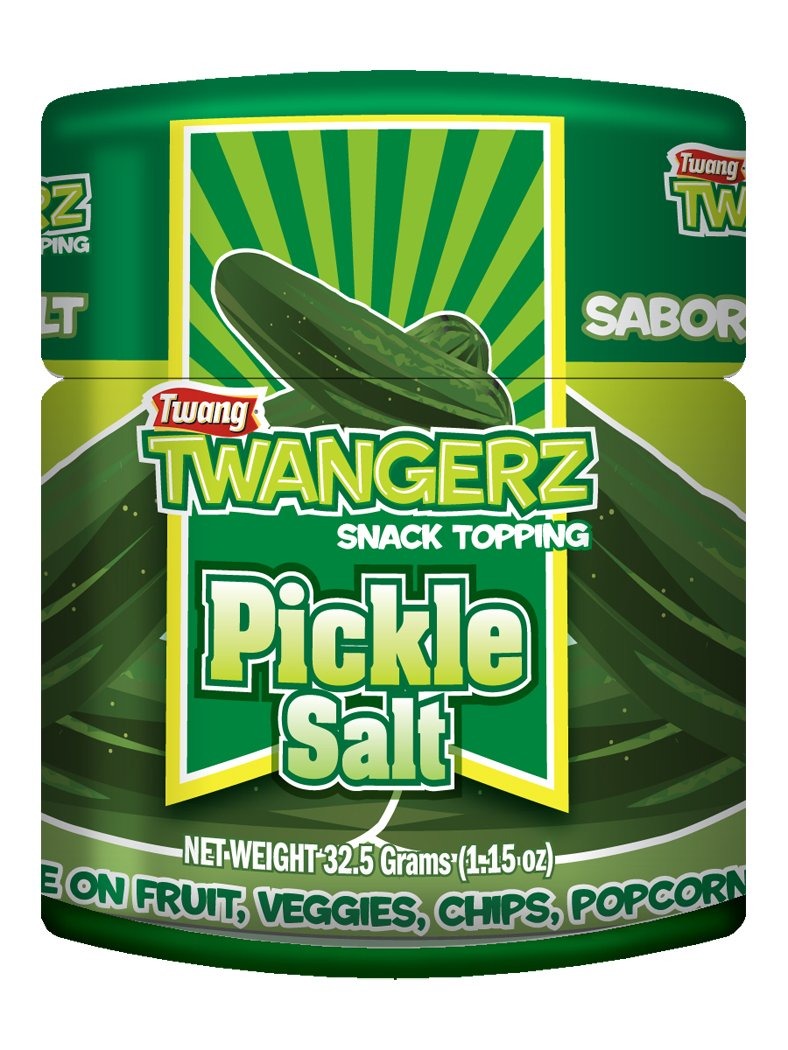
Item Name: Twang Twangerz Flavored Salt Snack Topping - Pickle, 4 Pack
Value: 4.6
Unit: Ounce

Price: 9.255